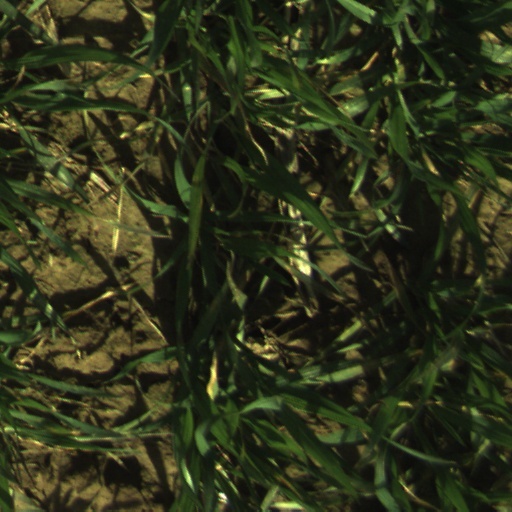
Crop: wheat